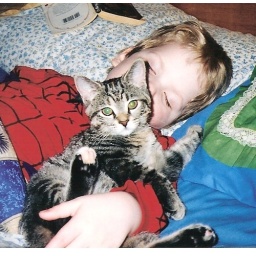
Sleepy time corbin and boo always the suck teddy bear, over seer like dog cat lol